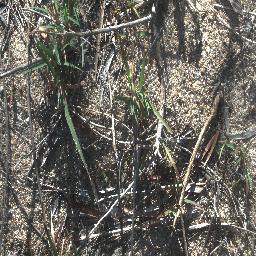
Label: negative